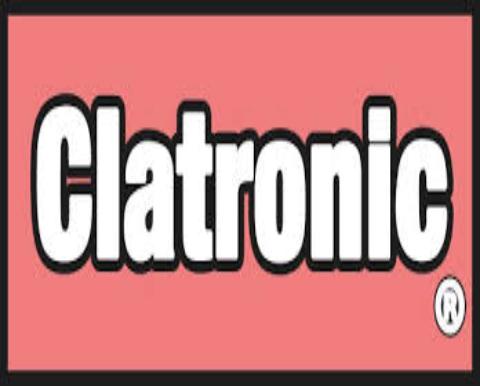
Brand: Clatronic
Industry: Electronic